Church of San Francisco Acatepec

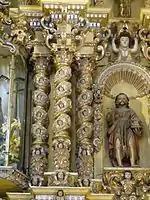
Interior of the Church of San Francisco Acatepec

Like the portal, the interior has Baroque elements with a golden altarpiece on the altar. It has elements reminiscent of the Chapel del Rosario, also in Puebla, but interpreted in a popular way. Unlike the Church of Santa María Tonantzintla, its interior does not reflect the indigenous iconography so profusely.